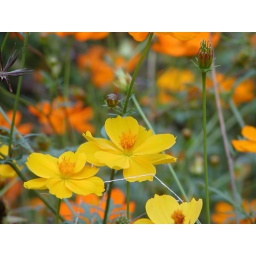
yellow against orange